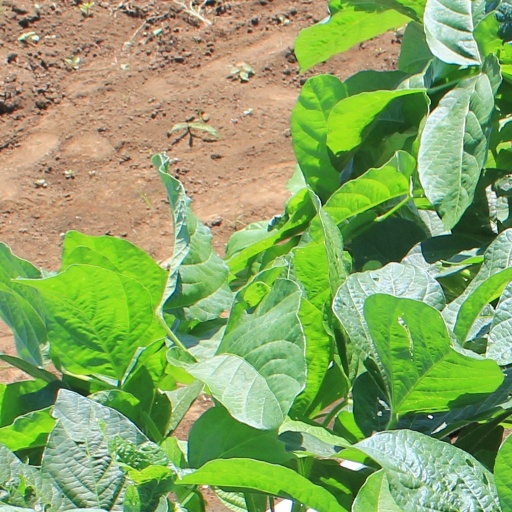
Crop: soybean